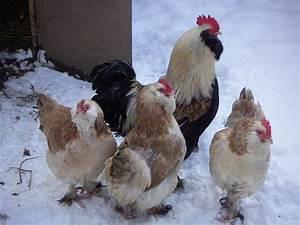
chicken